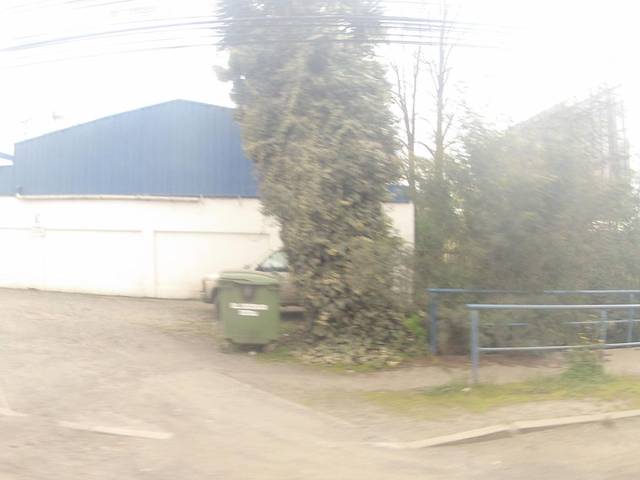
Region: Chile
Coordinates: -36.586, -72.103